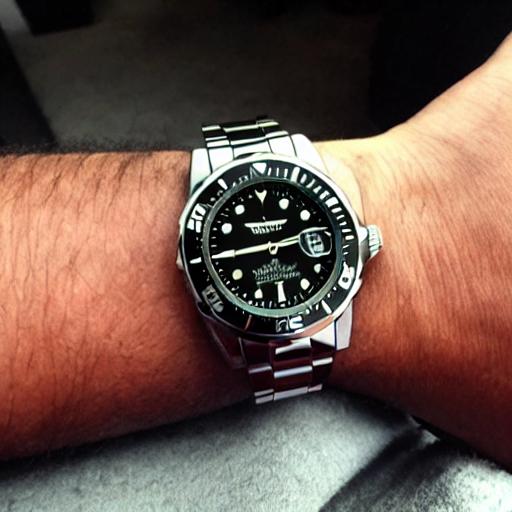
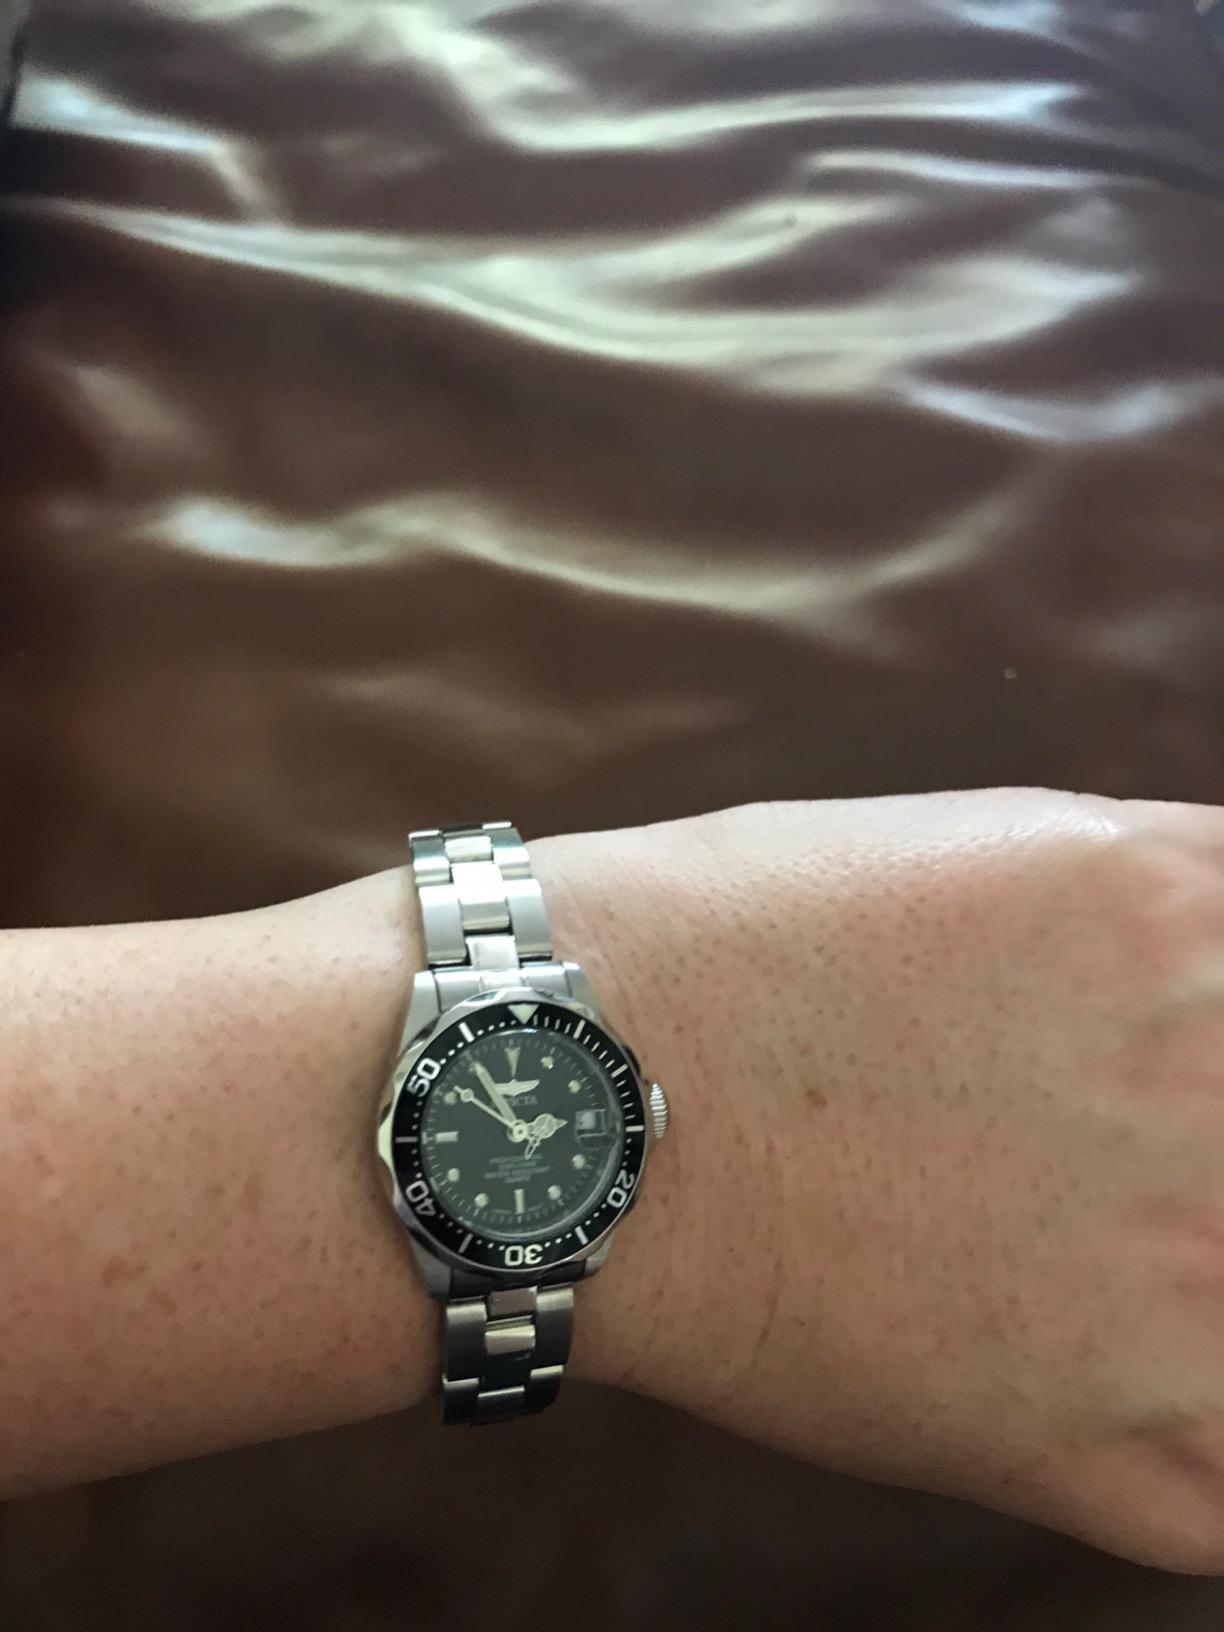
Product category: accessories_watch
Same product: no